Priyayi

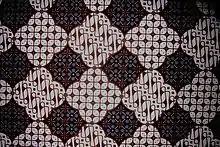
A batik pattern from Yogyakarta

The "priyayi" are patrons and practitioners of classical, courtly Javanese art forms, which they regard as alus and refined in contrast to the peasant art forms: